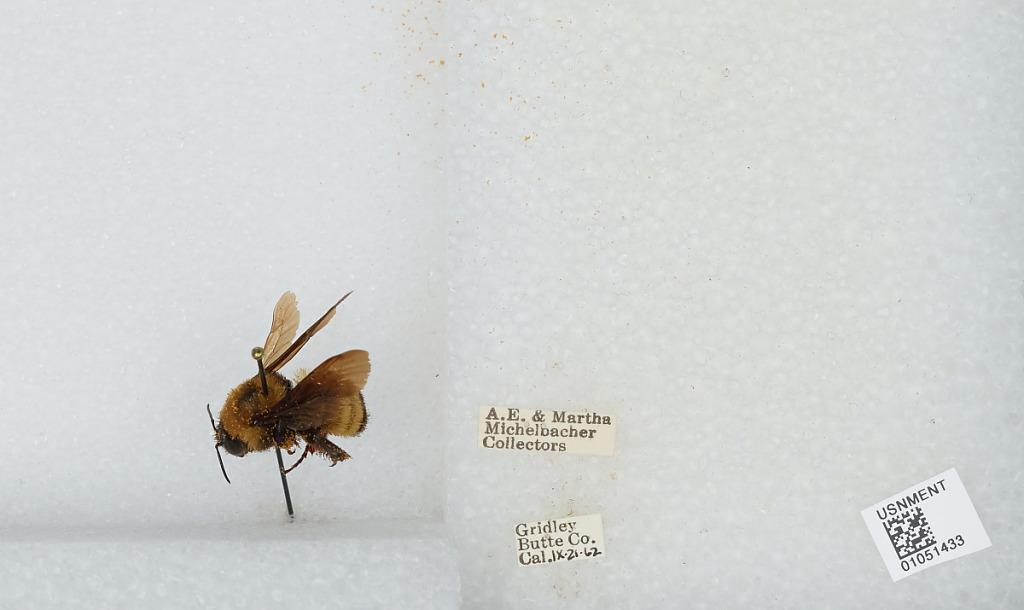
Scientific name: Bombus sp.
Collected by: A. Michelbacher & M. Michelbacher
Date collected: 1962-9-21
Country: United States
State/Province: California
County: Butte
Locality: Gridley
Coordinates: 39.3639, -121.694